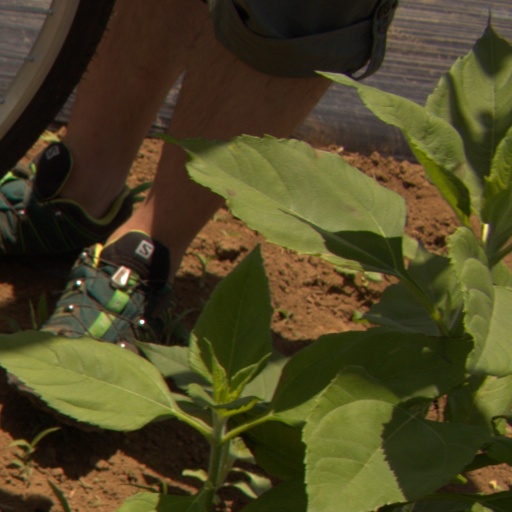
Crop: Jerusalem artichoke